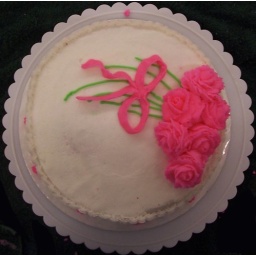
some of the pictures are from after it got in the car and the cake moved around alittle in travel and some of the roses got alittle squished.